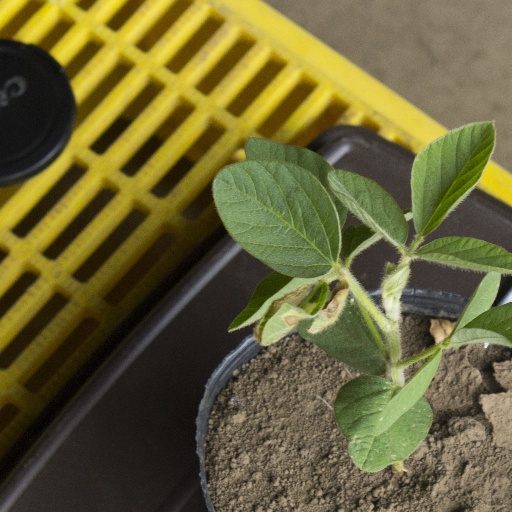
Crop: soybean